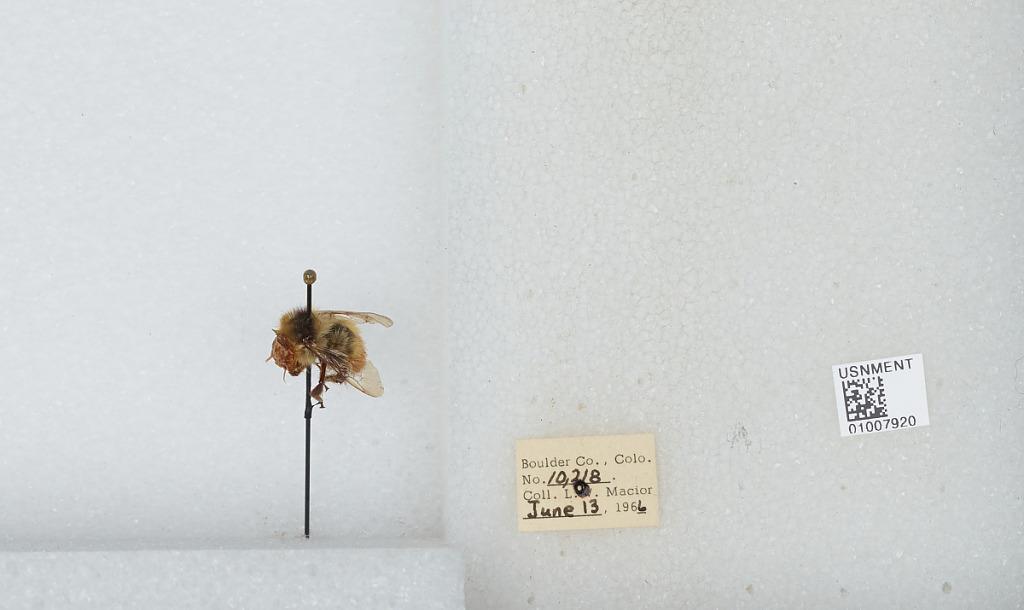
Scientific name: Bombus (Pyrobombus) centralis Cresson
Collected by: L. Macior
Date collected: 1966-6-13
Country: United States
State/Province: Colorado
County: Boulder
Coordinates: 40.09, -105.36